Shotis puri
Also known as:
arz - Egyptian Arabic: شوتى
el - Greek: Σοτίς πουρί
fi - Finnish: Šoti
gl - Galician: Shoti
he - Hebrew: שותי
hy - Armenian: Շոթի
hyw - Western Armenian: Շոթիս
ja - Japanese: ショティ
jv - Javanese: Shotis puri
ka - Georgian: შოთი
ko - Korean: 쇼티
lb - Luxembourgish: Schoti
lv - Latvian: Šoti
pt - Portuguese: Shotis puri
ru - Russian: Шоти-пури
sv - Swedish: Sjoti
tr - Turkish: Şotis puri
uz - Uzbek: Shotis puri
zh - Chinese: 肖提斯普里
Category: bread (bread)
Cuisine: Georgian
Associated cuisines: Georgian
Area: Georgia
Countries: Georgia
Region: Western Asia

The dish is a bread made of white flour and shaped like a canoe.

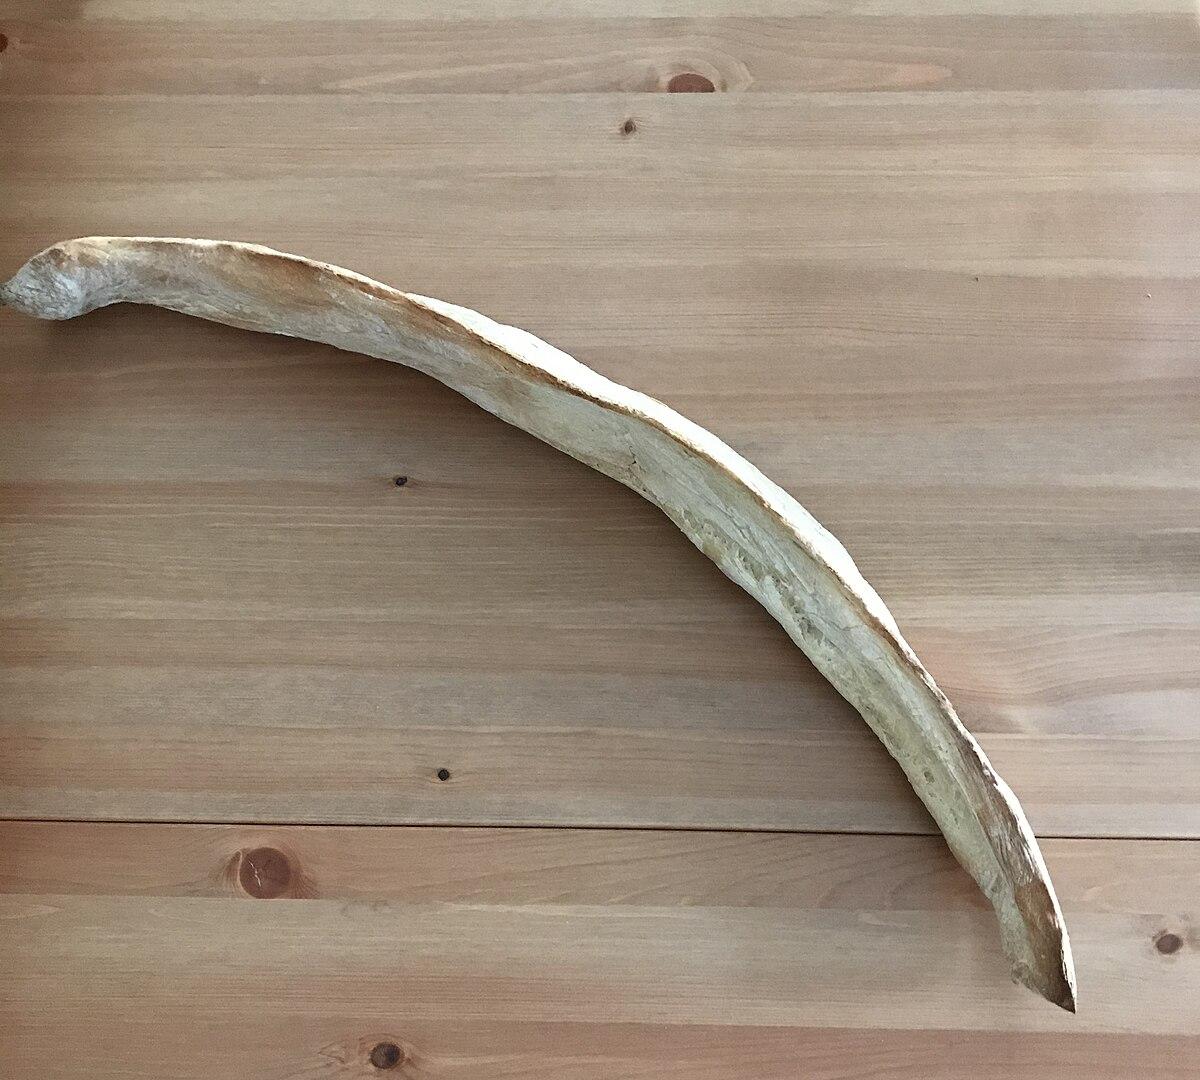